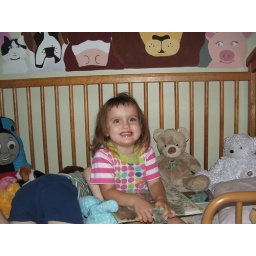
in a big girl bed